Pär Aron Borg

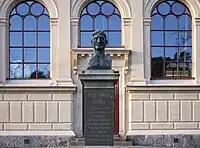
Bust by J. F. Kjellberg at Manillaskolan in Stockholm

Pär Aron Borg (4 July 1776 – 22 April 1839) was a Swedish educator and a pioneer in the education for the blind and deaf.